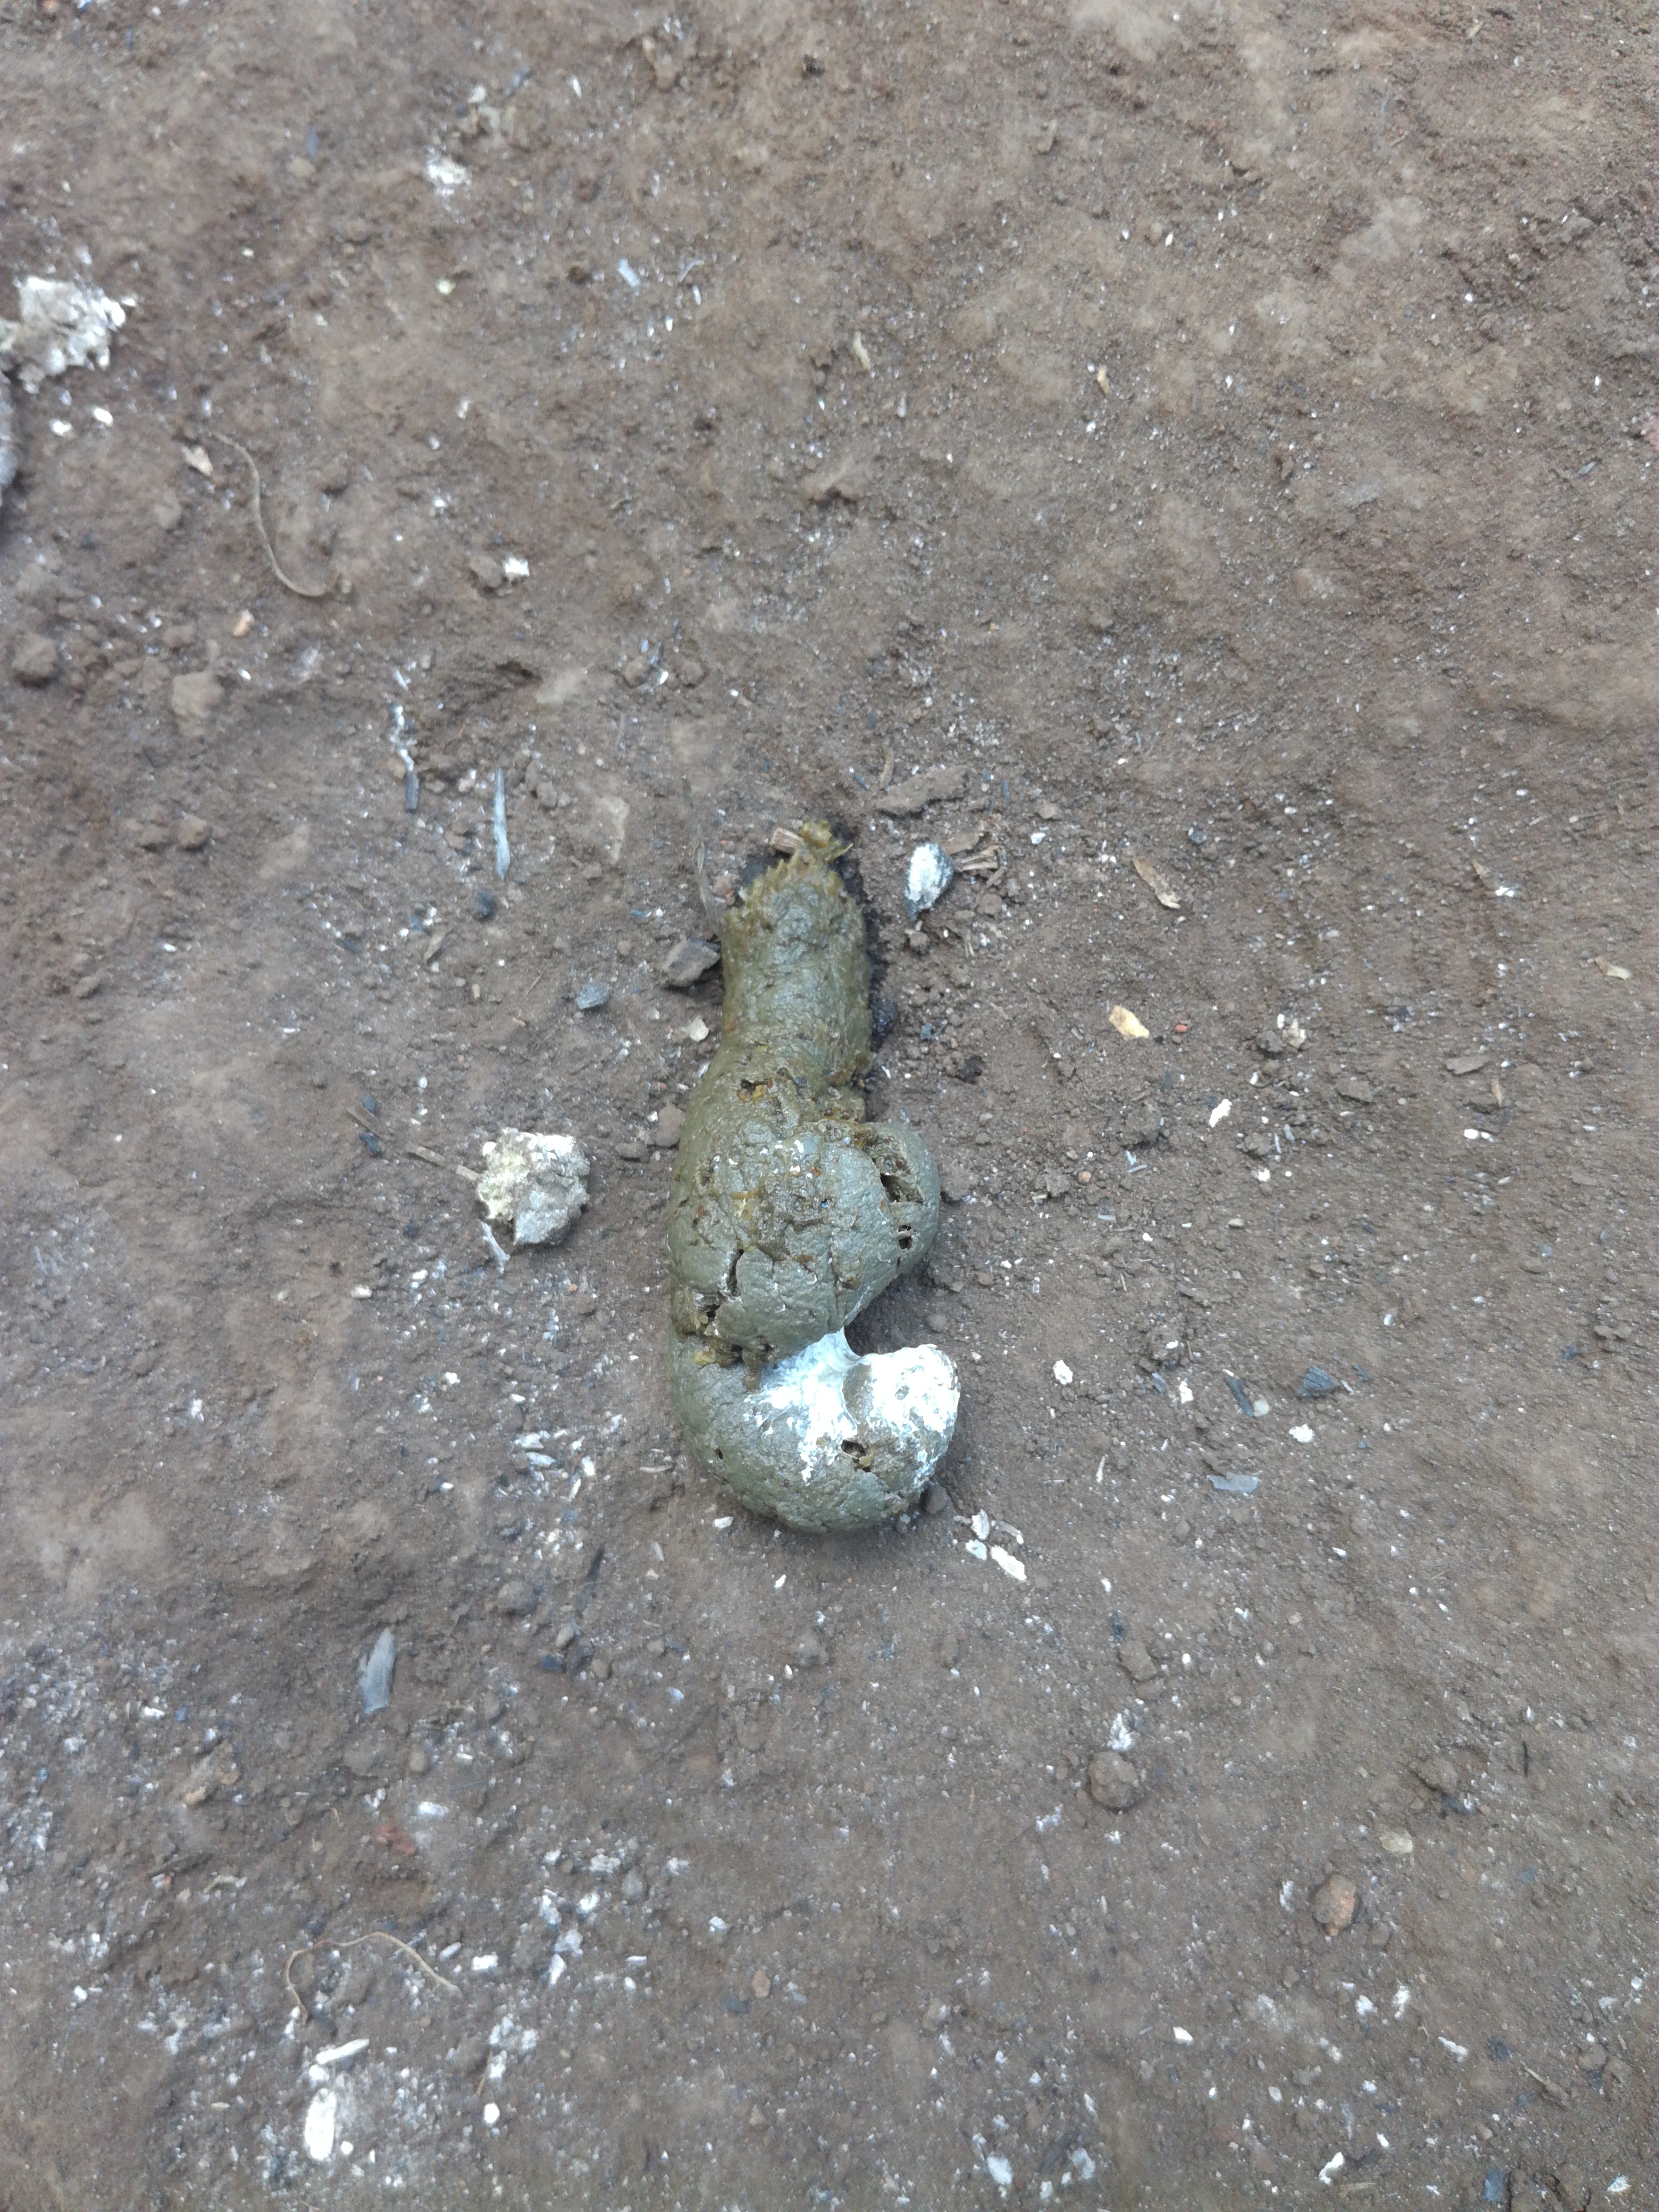
PCR-confirmed diagnosis: Healthy